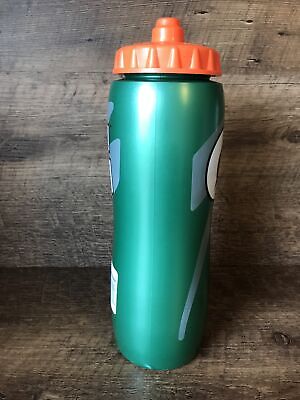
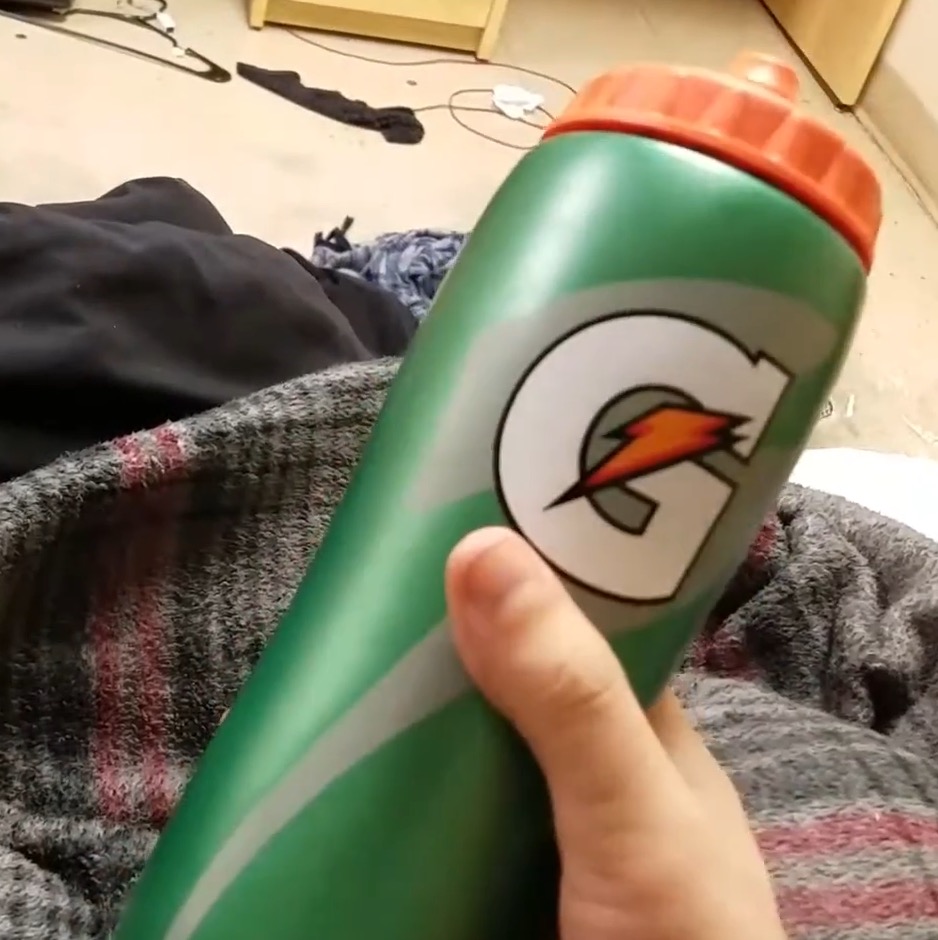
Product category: misc
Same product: yes